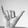
ASL letter: Y